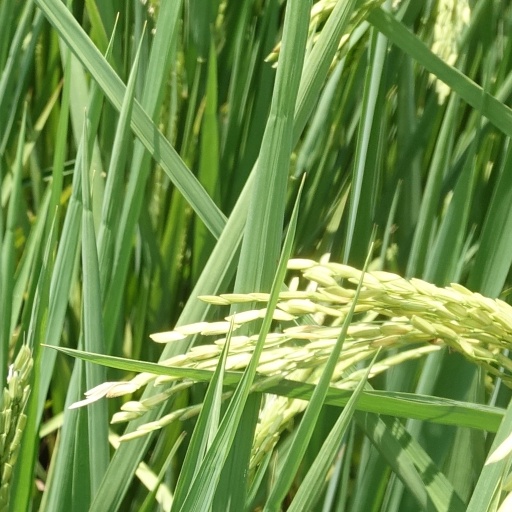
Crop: rice